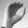
ASL letter: C